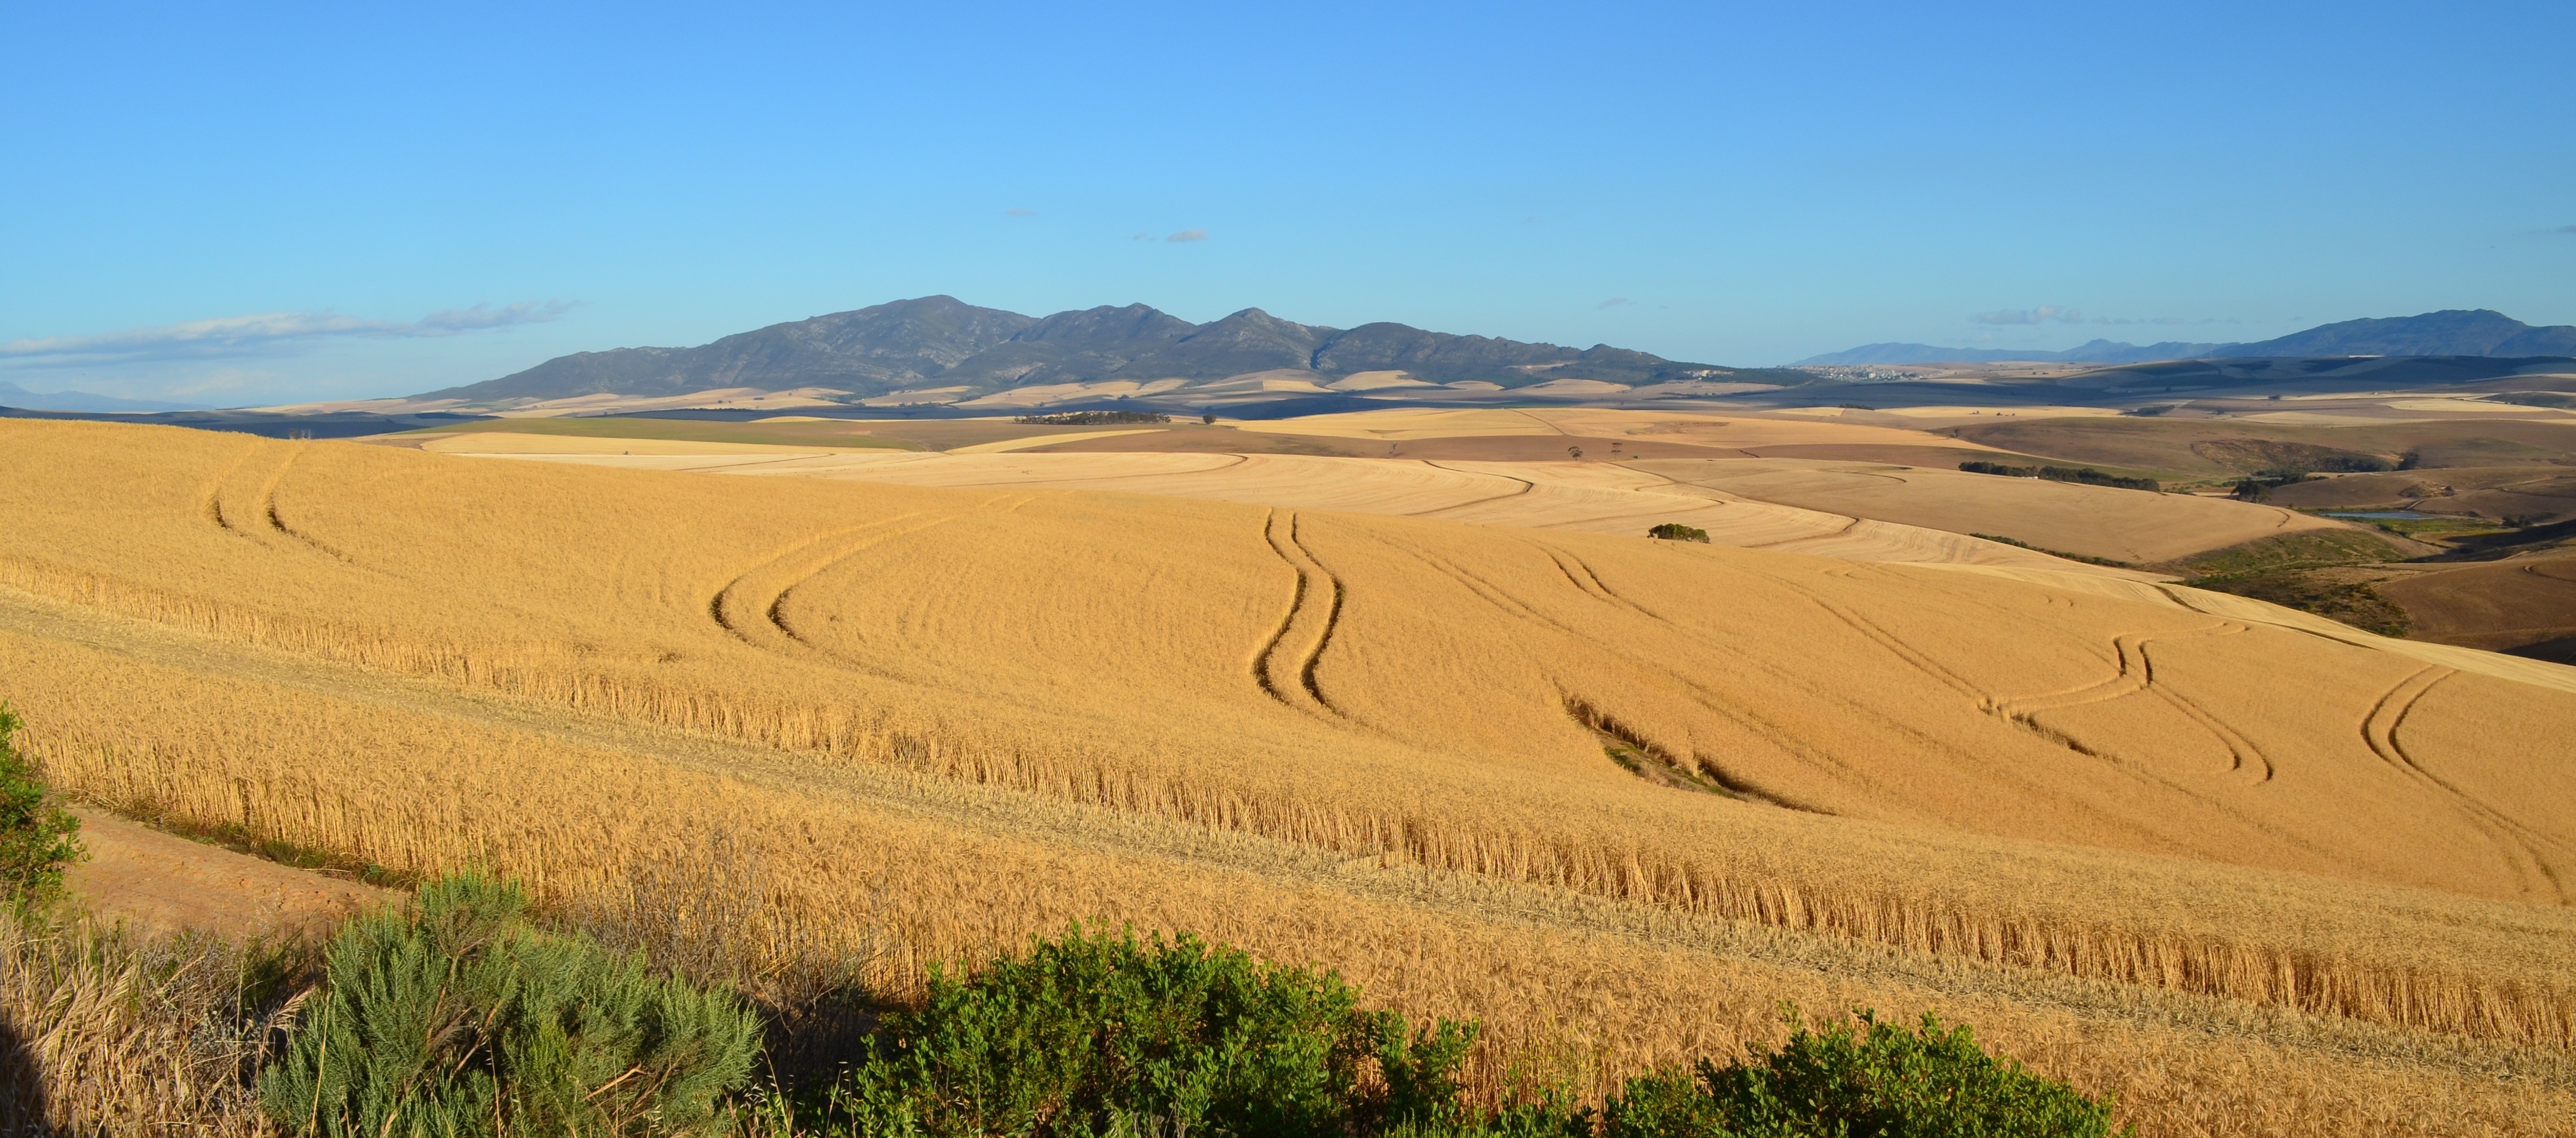
landscape, nature, field, farm, wheat, grain, prairie, fall, hill, valley, summer, ripe, rural, food, farming, harvest, produce, crop, autumn, soil, yellow, agriculture, plain, plants, farmer, fields, grassland, badlands, seasonal, plateau, habitat, ecosystem, wadi, steppe, landform, yield, natural environment, geographical feature, aeolian landform, grass family, ecoregion, reaping